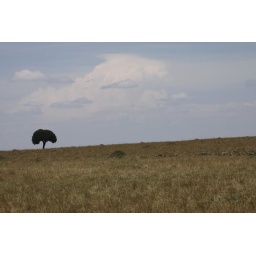
having a lone Acacia tree underneath those clouds was like a huge bonus for me. :P